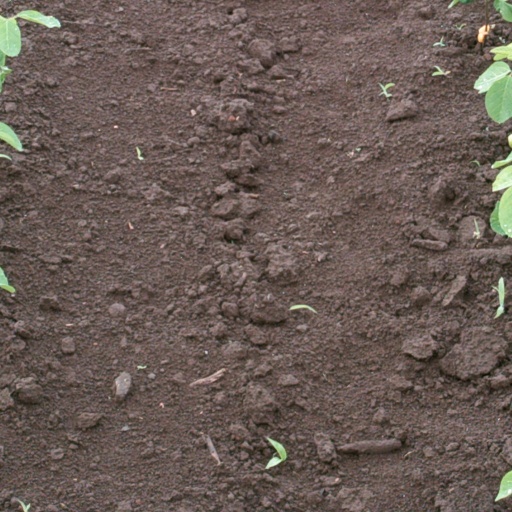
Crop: soybean